Maxwell House (Stedman, North Carolina)

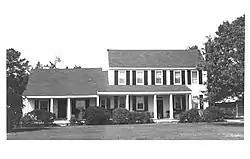

Maxwell House is a historic home located near Stedman, Cumberland County, North Carolina. It consists of two sections: a coastal cottage form log section dated to about 1790–1815 and a two-story, five-bay, transitional Federal / Greek Revival style section dated to about 1845. Also on the property are the contributing dairy, a shed, cinder block smokehouse, a tin roof stable, and a diminutive slave kitchen.